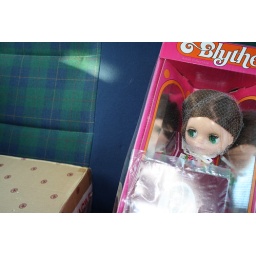
Still in the box in the backseat of my car